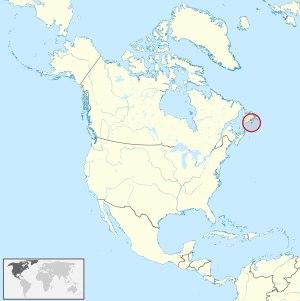
Cette liste commentée recense la mammalofaune à Saint-Pierre-et-Miquelon. Elle répertorie les espèces de mammifères saint-pierrais et miquelonnais actuels et celles qui ont été récemment classifiées comme éteintes. Cette liste comporte 37 espèces réparties en huit ordres et 19 familles, dont cinq sont « en danger », deux sont « vulnérables », une est « quasi menacée » et quatre ont des « données insuffisantes » pour être classées.
Cette liste commentée recense l'ichtyofaune à Saint-Pierre-et-Miquelon. Elle répertorie les espèces de poissons saint-pierrais et miquelonnais actuels et celles qui ont été récemment classifiées comme éteintes. Cette liste inclut deux écosystèmes aquatiques :